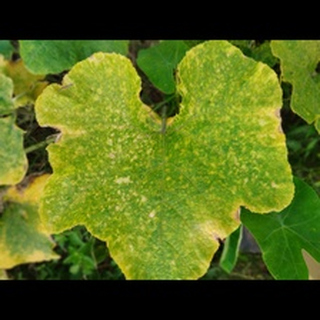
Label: pumpkin_mosaic_disease